Guillaume de Nogaret

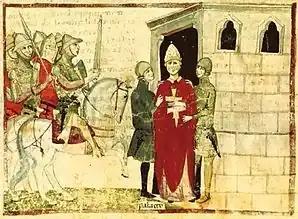
Guillaume de Nogaret and Sciarra Colonna capture Pope Boniface VIII. (Depiction from the "Nuova Cronica" by Giovanni Villani, 14th century)

French influence led to a Frenchman, Bertrand de Got (Clement V), being elected as Benedict's successor. The threat of proceedings against the memory of Boniface was renewed to force Clement to absolve Nogaret, and Clement had given way on this point when the further question of an inquiry into the condition of the Knights Templar was brought forward by Philip as a preliminary to their arrest and the seizure of their property in October 1307. Nogaret was active in getting the renegade members of the order to give evidence against their fellows, and the proceedings against them bear traces of his unscrupulous and merciless pen. Clement's weak and ineffective resistance to this still further delayed the agreement between him and Philip. Nogaret had become keeper of the seal that year in succession to Pierre de Belleperche.